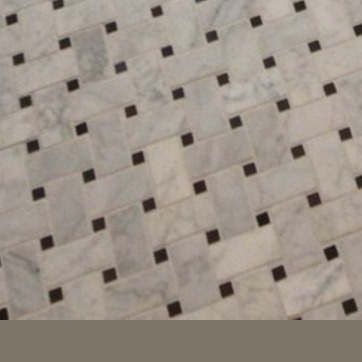
Material: tile